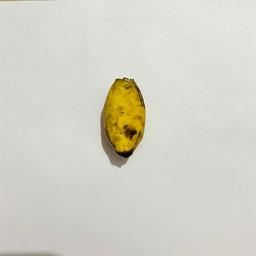
Banana variety: Sabri Kola